List of ambassadors of Singapore to Japan

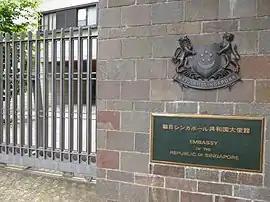
Embassy of Singapore in Tokyo

This is a list of ambassadors of Singapore to the Japan